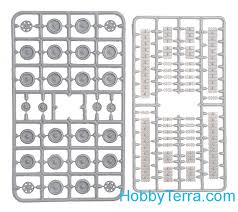
Label: D-30